Kopervik

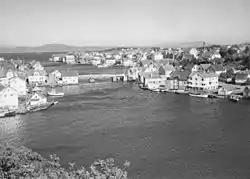
View of the town (before 1951).

The village of Kopervik was declared a ladested (town) on 16 August 1866, and since towns could not be part of a rural municipality, it was separated from the municipality of Avaldsnes to form an urban municipality of its own. Initially, Kopervik had a population of 737 and it encompassed . On 1 January 1965, there were many big municipal mergers in Norway due to the work of the Schei Committee, and on that date the town of Kopervik was merged with the neighboring municipalities of Avaldsnes, Stangaland, Torvastad, Skudenes, and Åkra and with the nearby town of Skudeneshavn. Together these municipalities formed the new, large municipality of Karmøy. Prior to the merger, Kopervik had 1,737 residents. Kopervik lost its status as a "town" upon merging into Karmøy municipality. In 1996, due to some changes in the laws on towns, Karmøy municipality declared Kopervik to be a town once again.